Guys and Dolls (film)

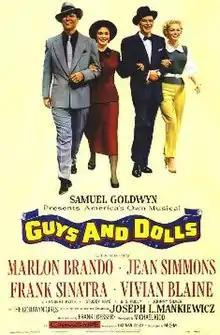
Theatrical release poster

Guys and Dolls is a 1955 American musical film starring Marlon Brando, Jean Simmons, Frank Sinatra, and Vivian Blaine. The picture was made by Samuel Goldwyn Productions and distributed by Metro-Goldwyn-Mayer (MGM). It was directed by Joseph L. Mankiewicz, who also wrote the screenplay. The film is based on the 1950 Broadway musical by composer and lyricist Frank Loesser, with a book by Jo Swerling and Abe Burrows, which, in turn, was loosely based on "The Idyll of Miss Sarah Brown" (1933) and "Blood Pressure", two short stories by Damon Runyon. Dances were choreographed by Michael Kidd, who had staged the dances for the Broadway production.